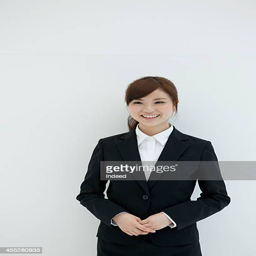
woman dressed in the suit